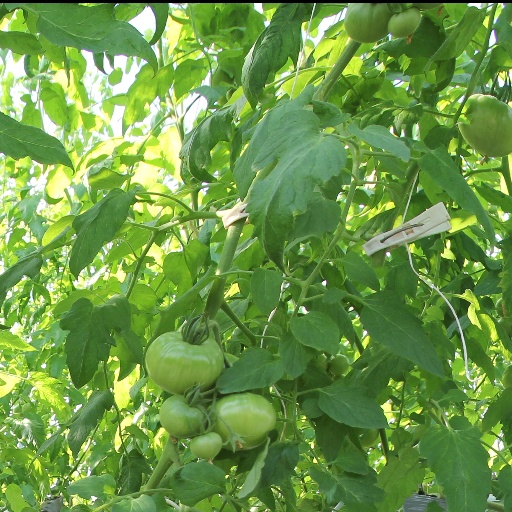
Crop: tomato